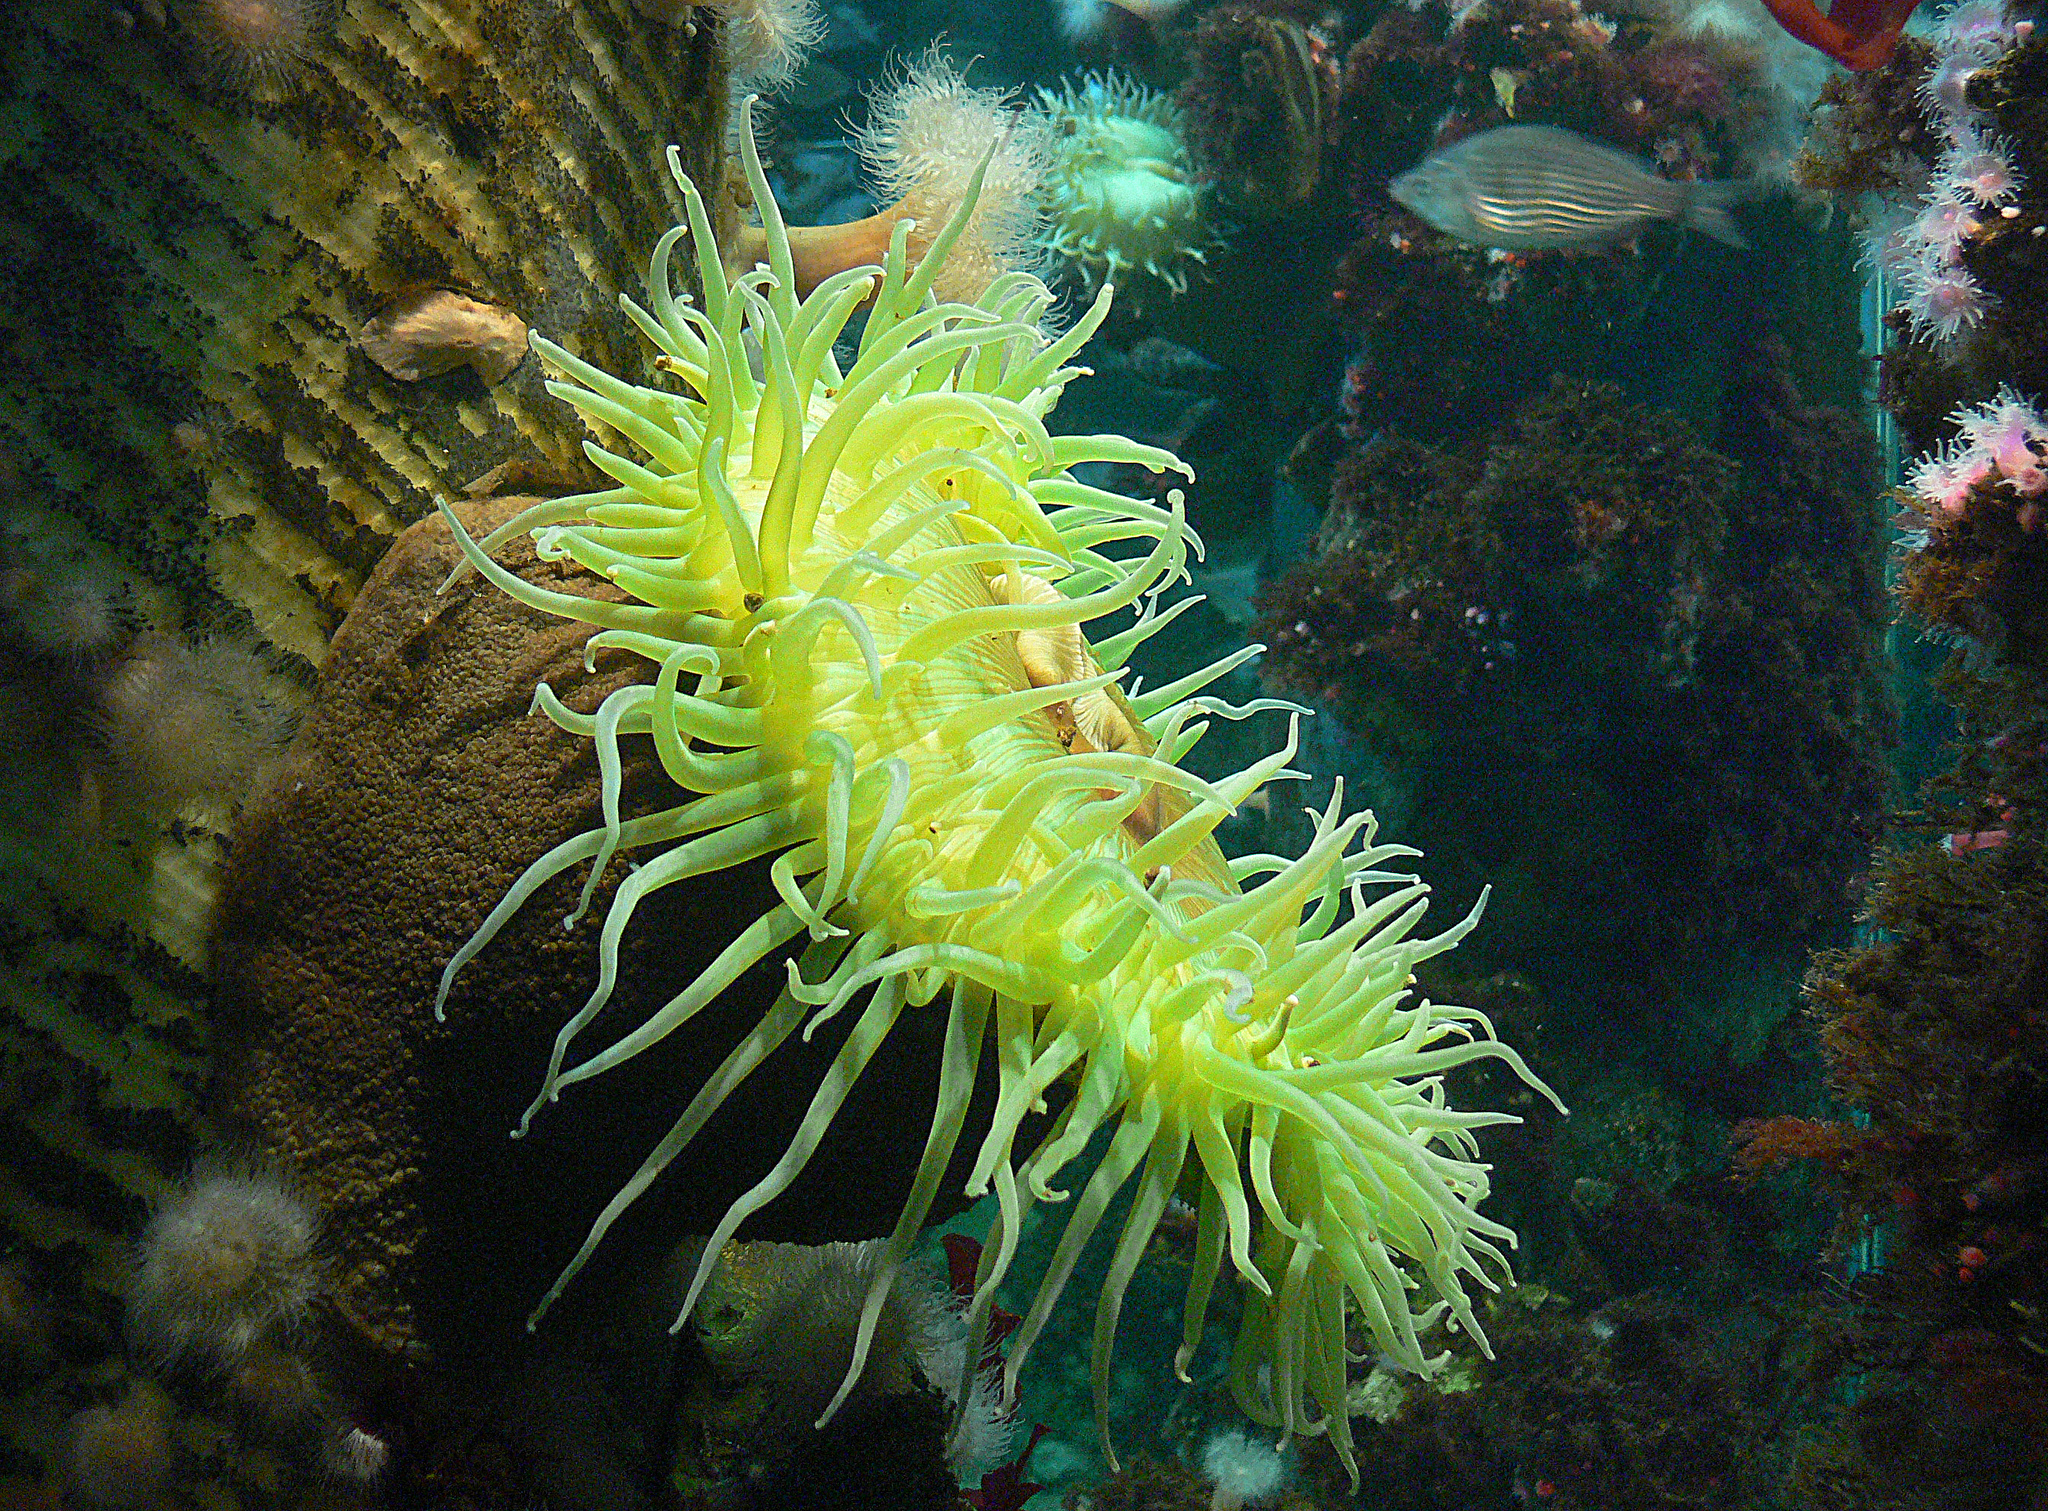
nature, underwater, biology, jellyfish, fish, fauna, coral, coral reef, invertebrate, reef, aquarium, cnidaria, animals, crabs, marine, fishintanks, montereyaquarium, invertebrates, anthozoa, anemones, anemone, plantsandanimals, appleanemone, fisheatinganemone, crustaceans, montereybayaquarium, californiawildlife, seaanemones, organism, sea anemone, marine biology, coral reef fish, marine invertebrates, pomacentridae